Michael Comyn

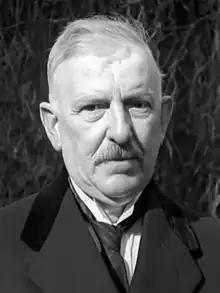
Comyn in 1933

Michael Comyn (6 June 1871 – 6 October 1952) was an Irish barrister, Fianna Fáil Senator and later a judge on the Circuit Court. He was also a member of the British Civil Service, geologist, discoverer and operator of mines, and finally "litigant in one of the longest cases ever heard in the Irish courts". As a lawyer-turned litigant, he recounted that "it was his last case, and he won it: a far cry from his first case as a young barrister...it was a bad case and I did it badly".